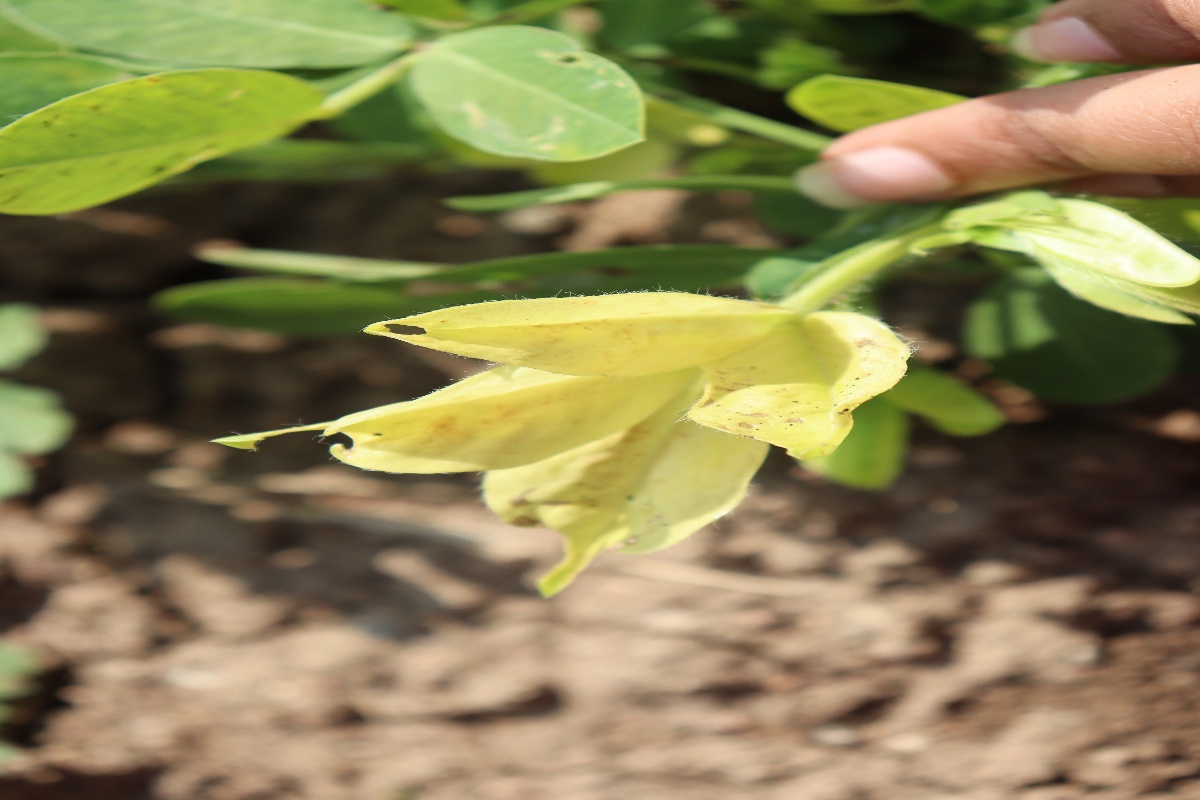
Label: nutrition deficiency